Glucose-methanol-choline oxidoreductase family

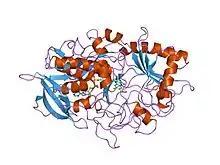
Crystal structure of cholesterol oxidase complexed with a steroid substrate. Implications for FAD dependent alcohol oxidases.

In molecular biology, the glucose-methanol-choline oxidoreductase family (GMC oxidoreductase) is a family of enzymes with oxidoreductase activity.